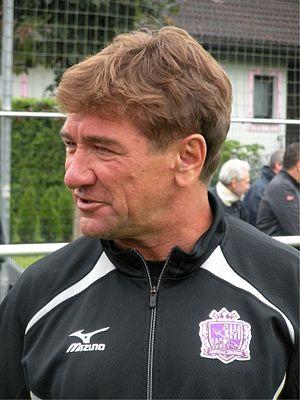
Mihailo Petrović est un footballeur yougoslave d'origine serbe naturalisé autrichien, né le 18 octobre 1957 à Loznica en Yougoslavie. Il évoluait au poste de milieu de terrain. Après sa carrière de joueur, il se reconvertit comme entraîneur. Il est actuellement l'entraîneur du Consadole Sapporo.